Jodi (2001 film)

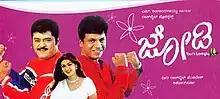
DVD cover

Jodi is a 2001 Indian Kannada-language romantic comedy film directed by Kishore Sarja, starring Shiva Rajkumar, Jaggesh and Poonam Singar with Mukhyamantri Chandru, Doddanna and Sadhu Kokila portraying supporting roles. The film's soundtrack was composed by S. A. Rajkumar. It was released on 7 December 2001. The film is a remake of the Malayalam film "Darling Darling" (2000) and was a box office failure.